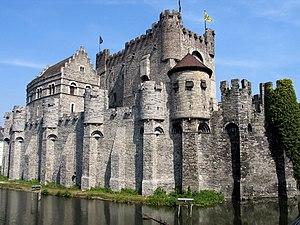
Cette page regroupe l'ensemble des monuments classés de la ville de Gand.